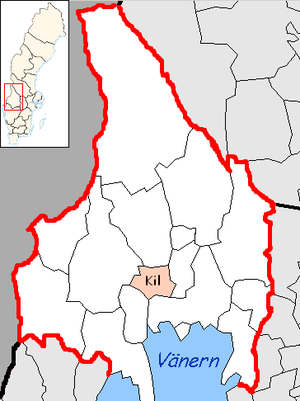
La commune de Kil est une commune suédoise du comté de Värmland. 11 844 personnes y vivent. Son chef-lieu se situe à Kil.